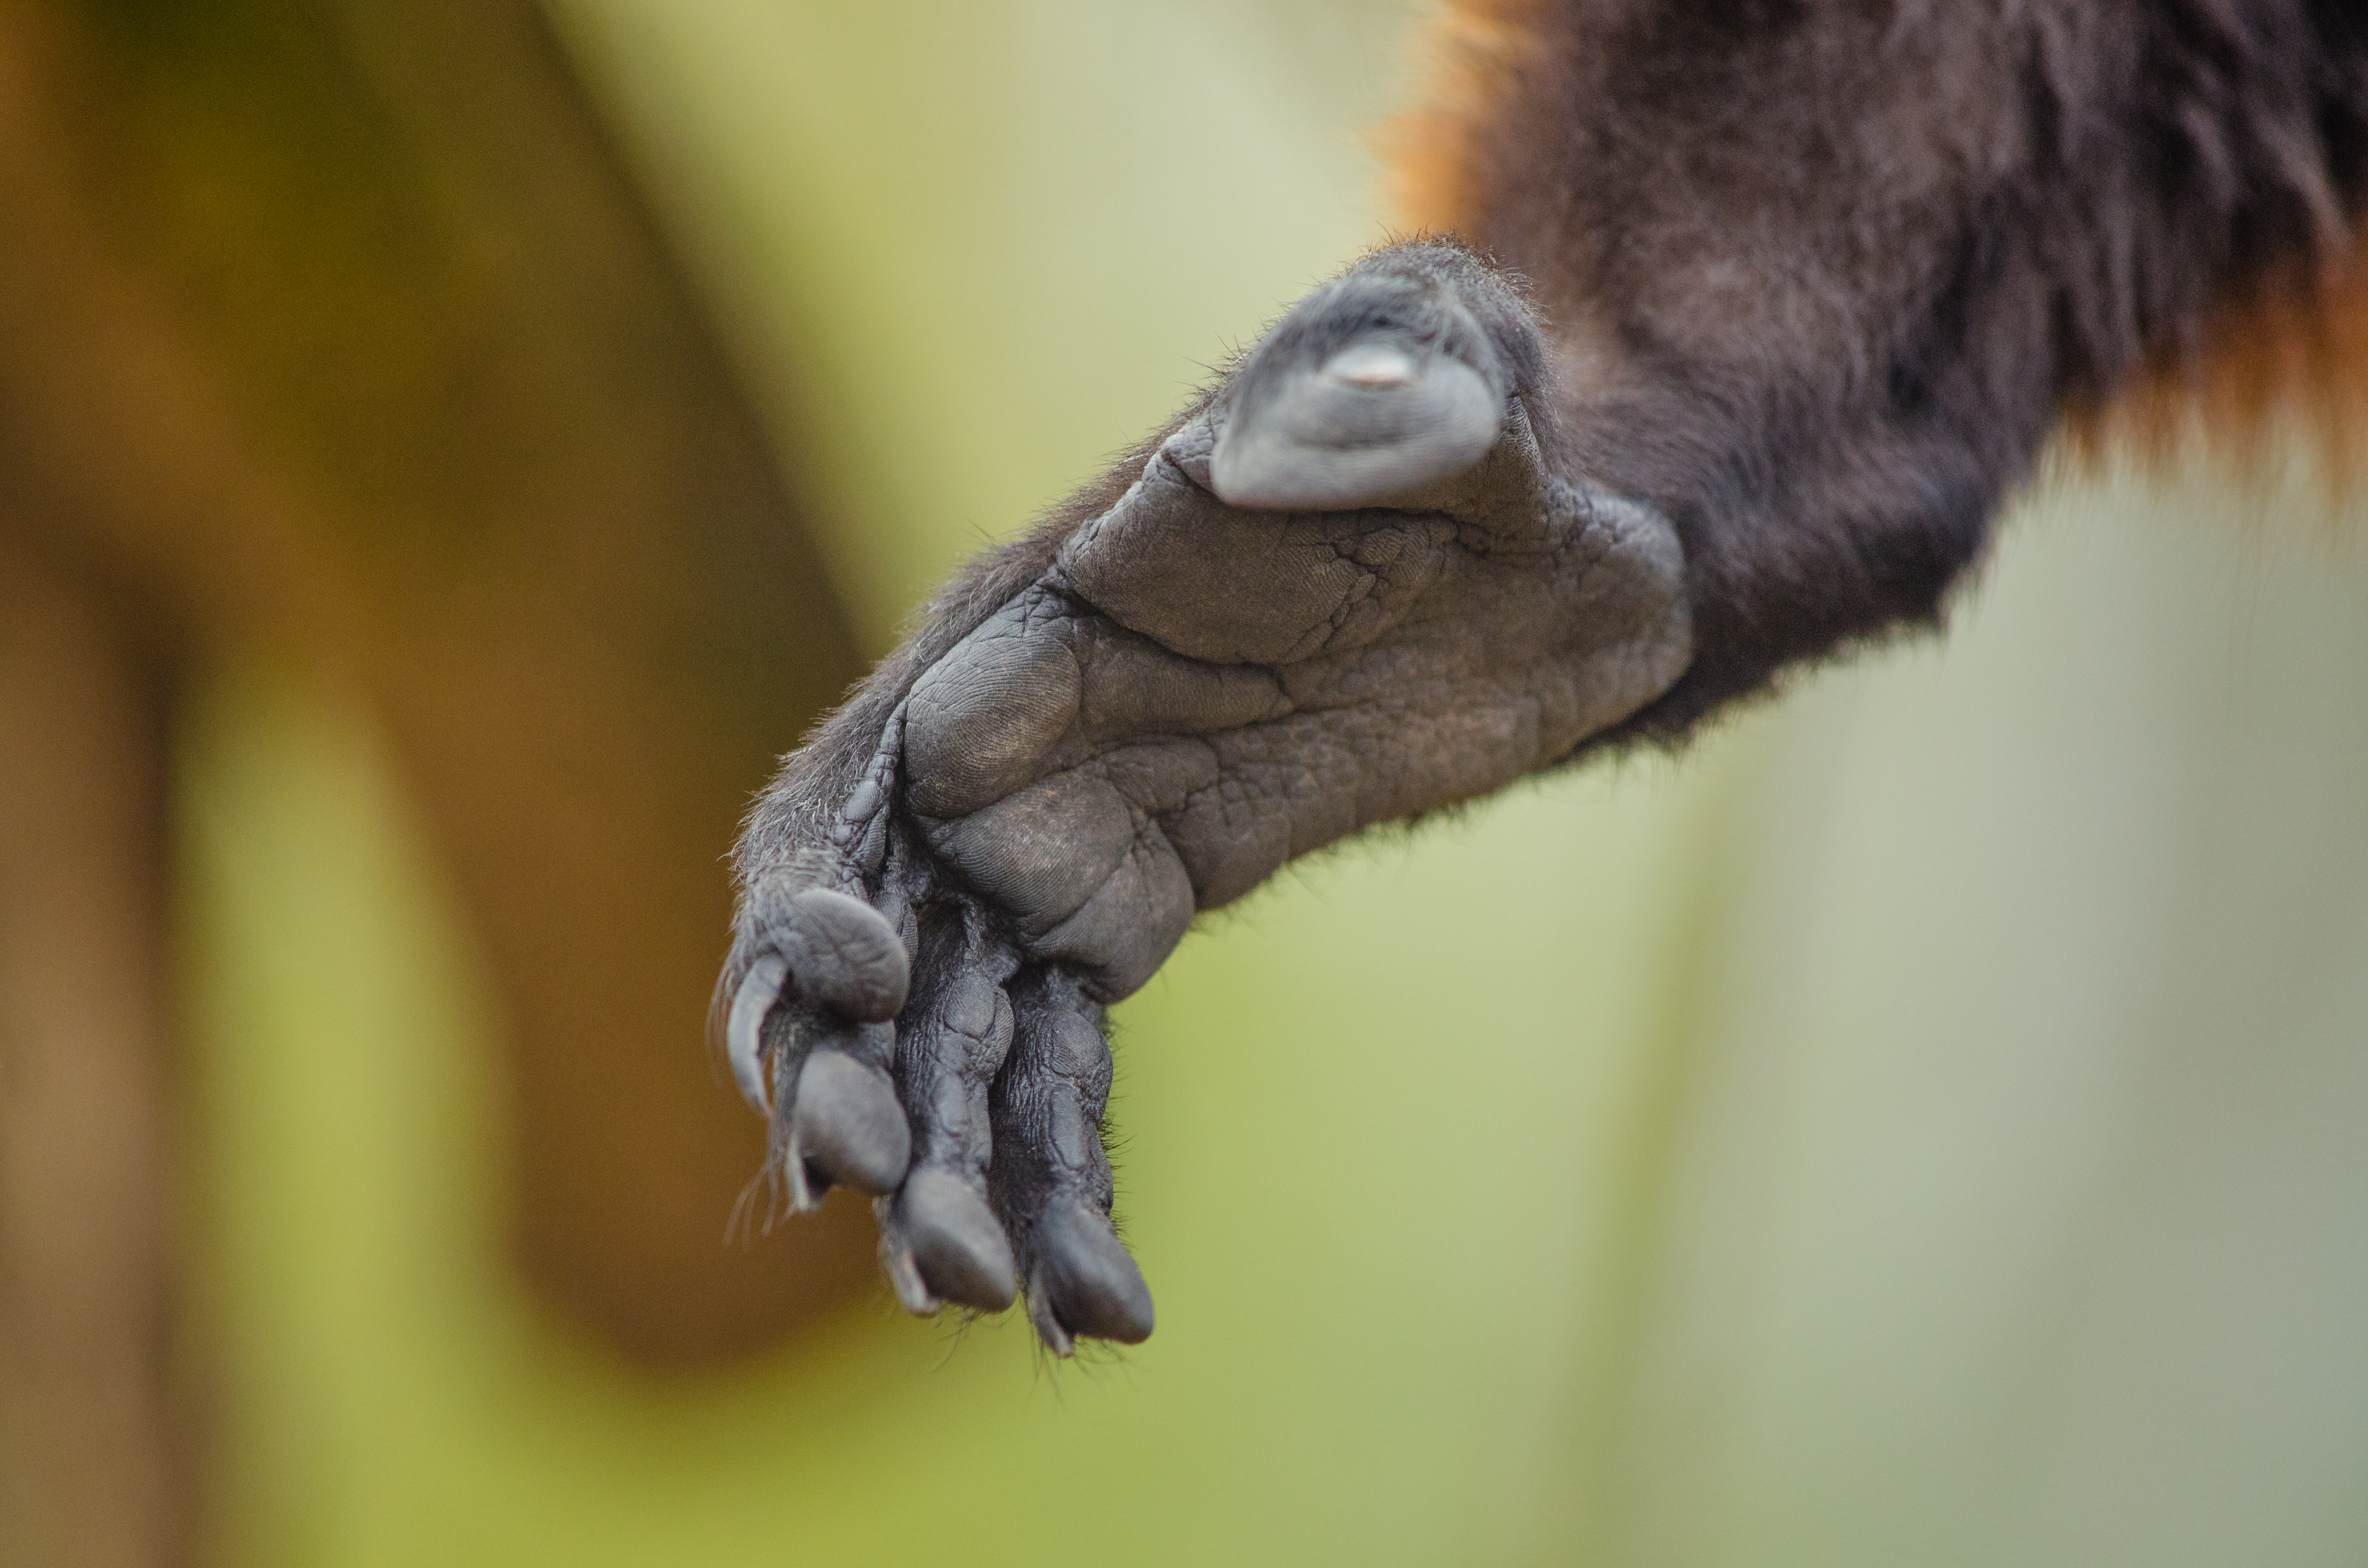
bokeh, feet, cute, wildlife, zoo, red, nikon, fauna, close up, eyes, hands, head, madagascar, vertebrate, zoom, germany, deutschland, augen, adorable, lemur, d7000, roter, niedlich, tierpark, madagaskar, ruffed, vari, lemuren, gelsenkirchen, erlebniswelt, fuse, macro photography, h nde